Ton-class minesweeper

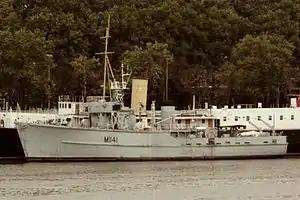

The Ton class were coastal minesweepers built in the 1950s for the Royal Navy, but also used by other navies such as the South African Navy and the Royal Australian Navy. They were intended to meet the threat of seabed mines laid in shallow coastal waters, rivers, ports and harbours, a task for which the existing ocean-going minesweepers of the were not suited.